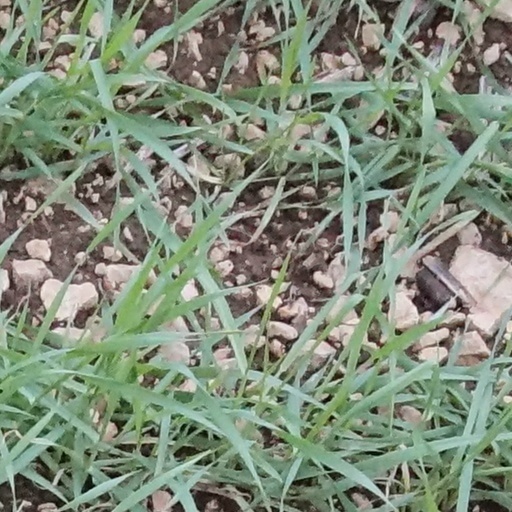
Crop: wheat